I'm in It

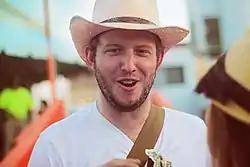
Justin Vernon performing at the Jazz Fest 2012

Jamaican deejay Assassin commented that West decided to go in the direction of Jamaican culture on the album as he incorporated dancehall elements, benefitting the genre for continuing its combination with hip hop. He felt that West's usage of dancehall and reggae influenced different artists of his styles, making front-page headlines across continents for working with him. Assassin was recruited by West's team at Gee Jam Studios in Jamaica's Portland Parish, finding the initial sessions to resemble his posse cut "Mercy" (2012) and he delivered different verses to instrumentals with no other vocals. West enjoyed listening to Assassin's recordings and he contacted him to use one of the verses without disclosing it was for "Yeezus" at the time; the deejay excitedly learnt he was on the album when at a club. The two did not communicate directly during the recording process and first met each other in December 2014, being introduced by Rodney "Darkchild" Jerkins. Around a year later, Assassin recalled that receiving recognition from someone like West proved he was "doing a lot right".